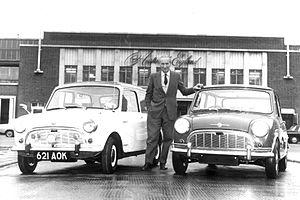
Alexandre Arnold Constantine Issigonis, dit Alec Issigonis, né le 18 novembre 1906 à İzmir et mort le 2 octobre 1988 à Edgbaston, est un ingénieur anglo-grec connu pour avoir conçu la voiture Mini.